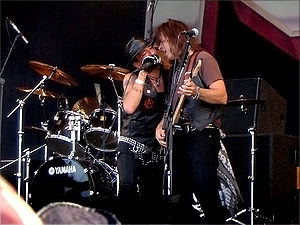
Ratt
7. juni 2008
Ratt er et hård rock-band fra San Diego, USA. De blev stiftet i 1979.